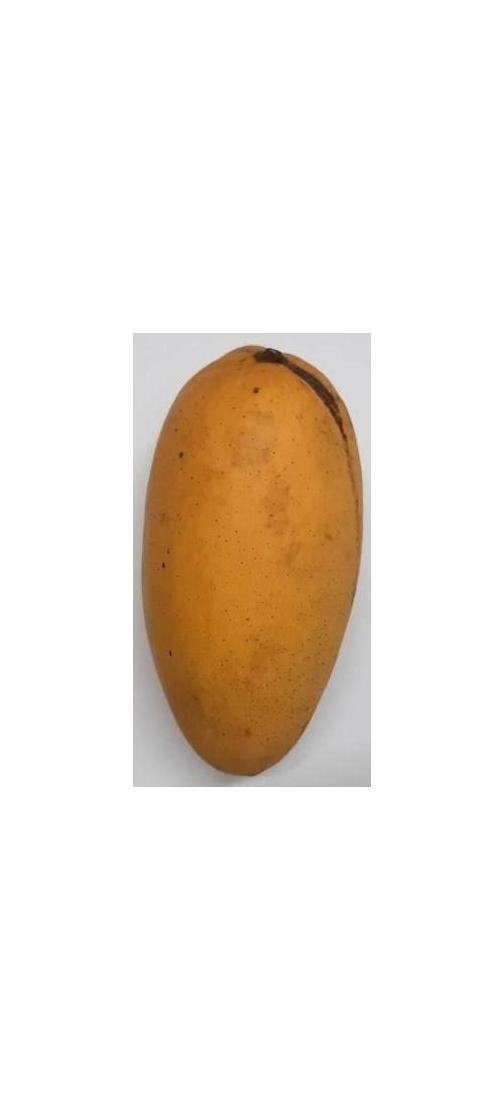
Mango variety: Katimon